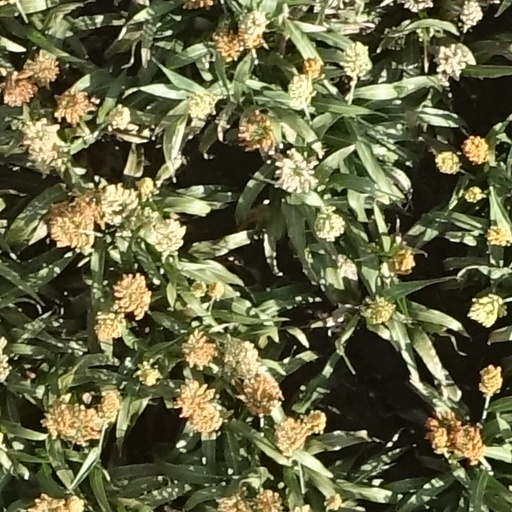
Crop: sorghum